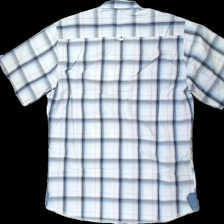
View: back
Type: Shirt
Category: Men
Brand: Not in the list
Brand text on label: jack's sport
Colors: White, Grey, Red
Material: 100% cotton
Pattern: Checkered print
Cut: Regular
Size: L
Season: All
Damage location: middle left
Damage 2 location: top right
Damage 3 location: bottom center
Price range: 50-100
Recommended usage: Reuse
Description: rutig kortärmad skjorta